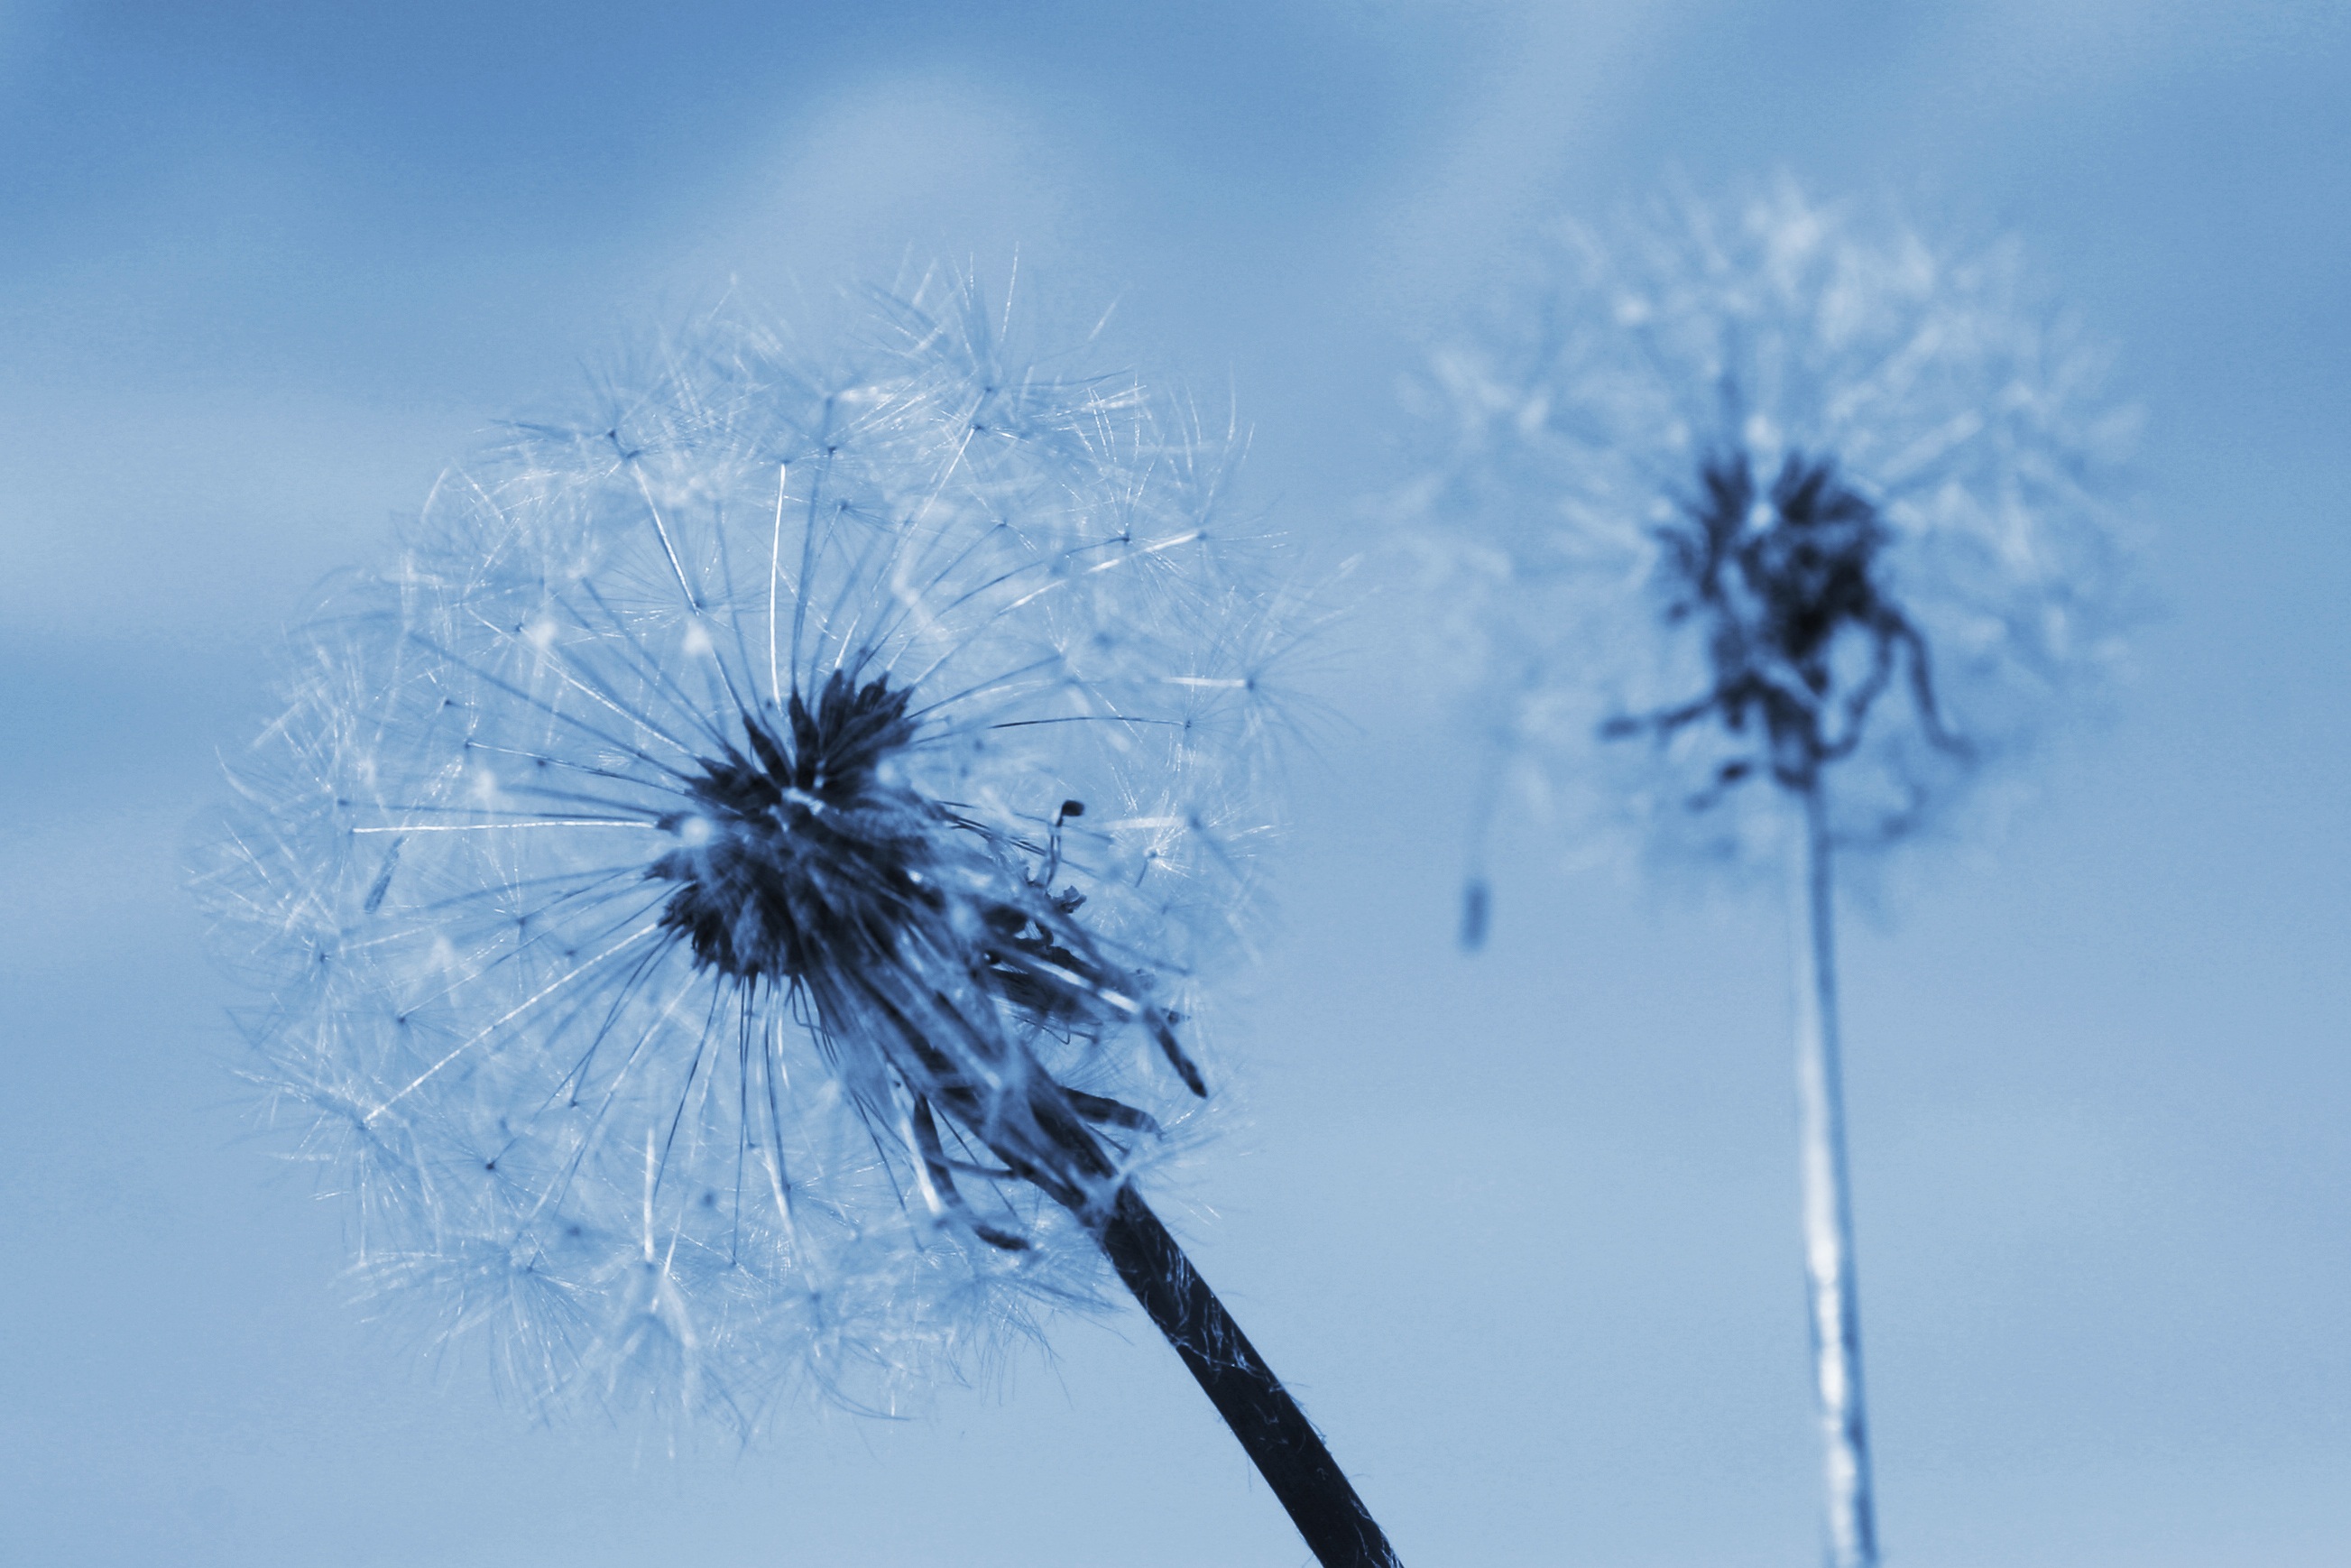
tree, branch, snow, winter, cloud, plant, sky, flower, wind, frost, summer, blue, flowering, freezing, macro photography, flowering plant, daisy family, two of the dandelion, atmosphere of earth, land plant